Marduk-nadin-ahhe

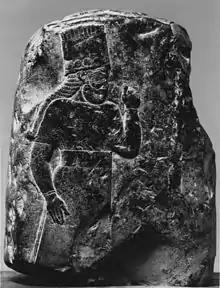
Amrân ibn ‘Ali kudurru in the Walters Art Museum, Baltimore.

Marduk-nādin-aḫḫē, inscribed "-na-din-", reigned 1095–1078 BC, was the sixth king of the Second Dynasty of Isin and the 4th Dynasty of Babylon. He is best known for his restoration of the Eganunmaḫ in Ur and the famines and droughts that accompanied his reign.